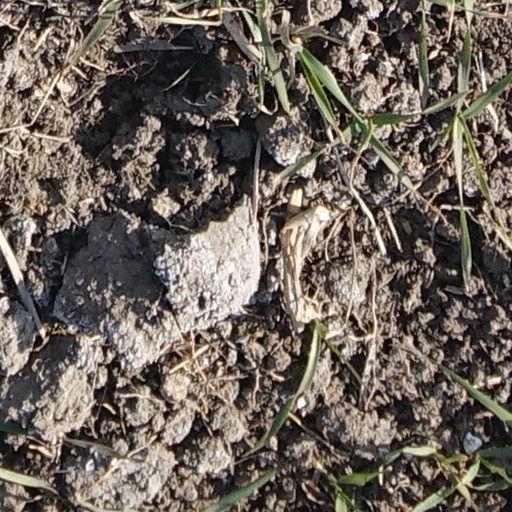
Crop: wheat